Jack Steel

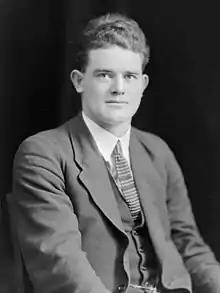
Steel in 1924

John Steel (10 November 1898 – 4 August 1941) was a New Zealand rugby union player. A wing, Steel represented West Coast and Canterbury at a provincial level, and was a member of the New Zealand national side, the All Blacks, from 1920 to 1925. He played 38 matches for the All Blacks including six internationals, and captained the side on two occasions.